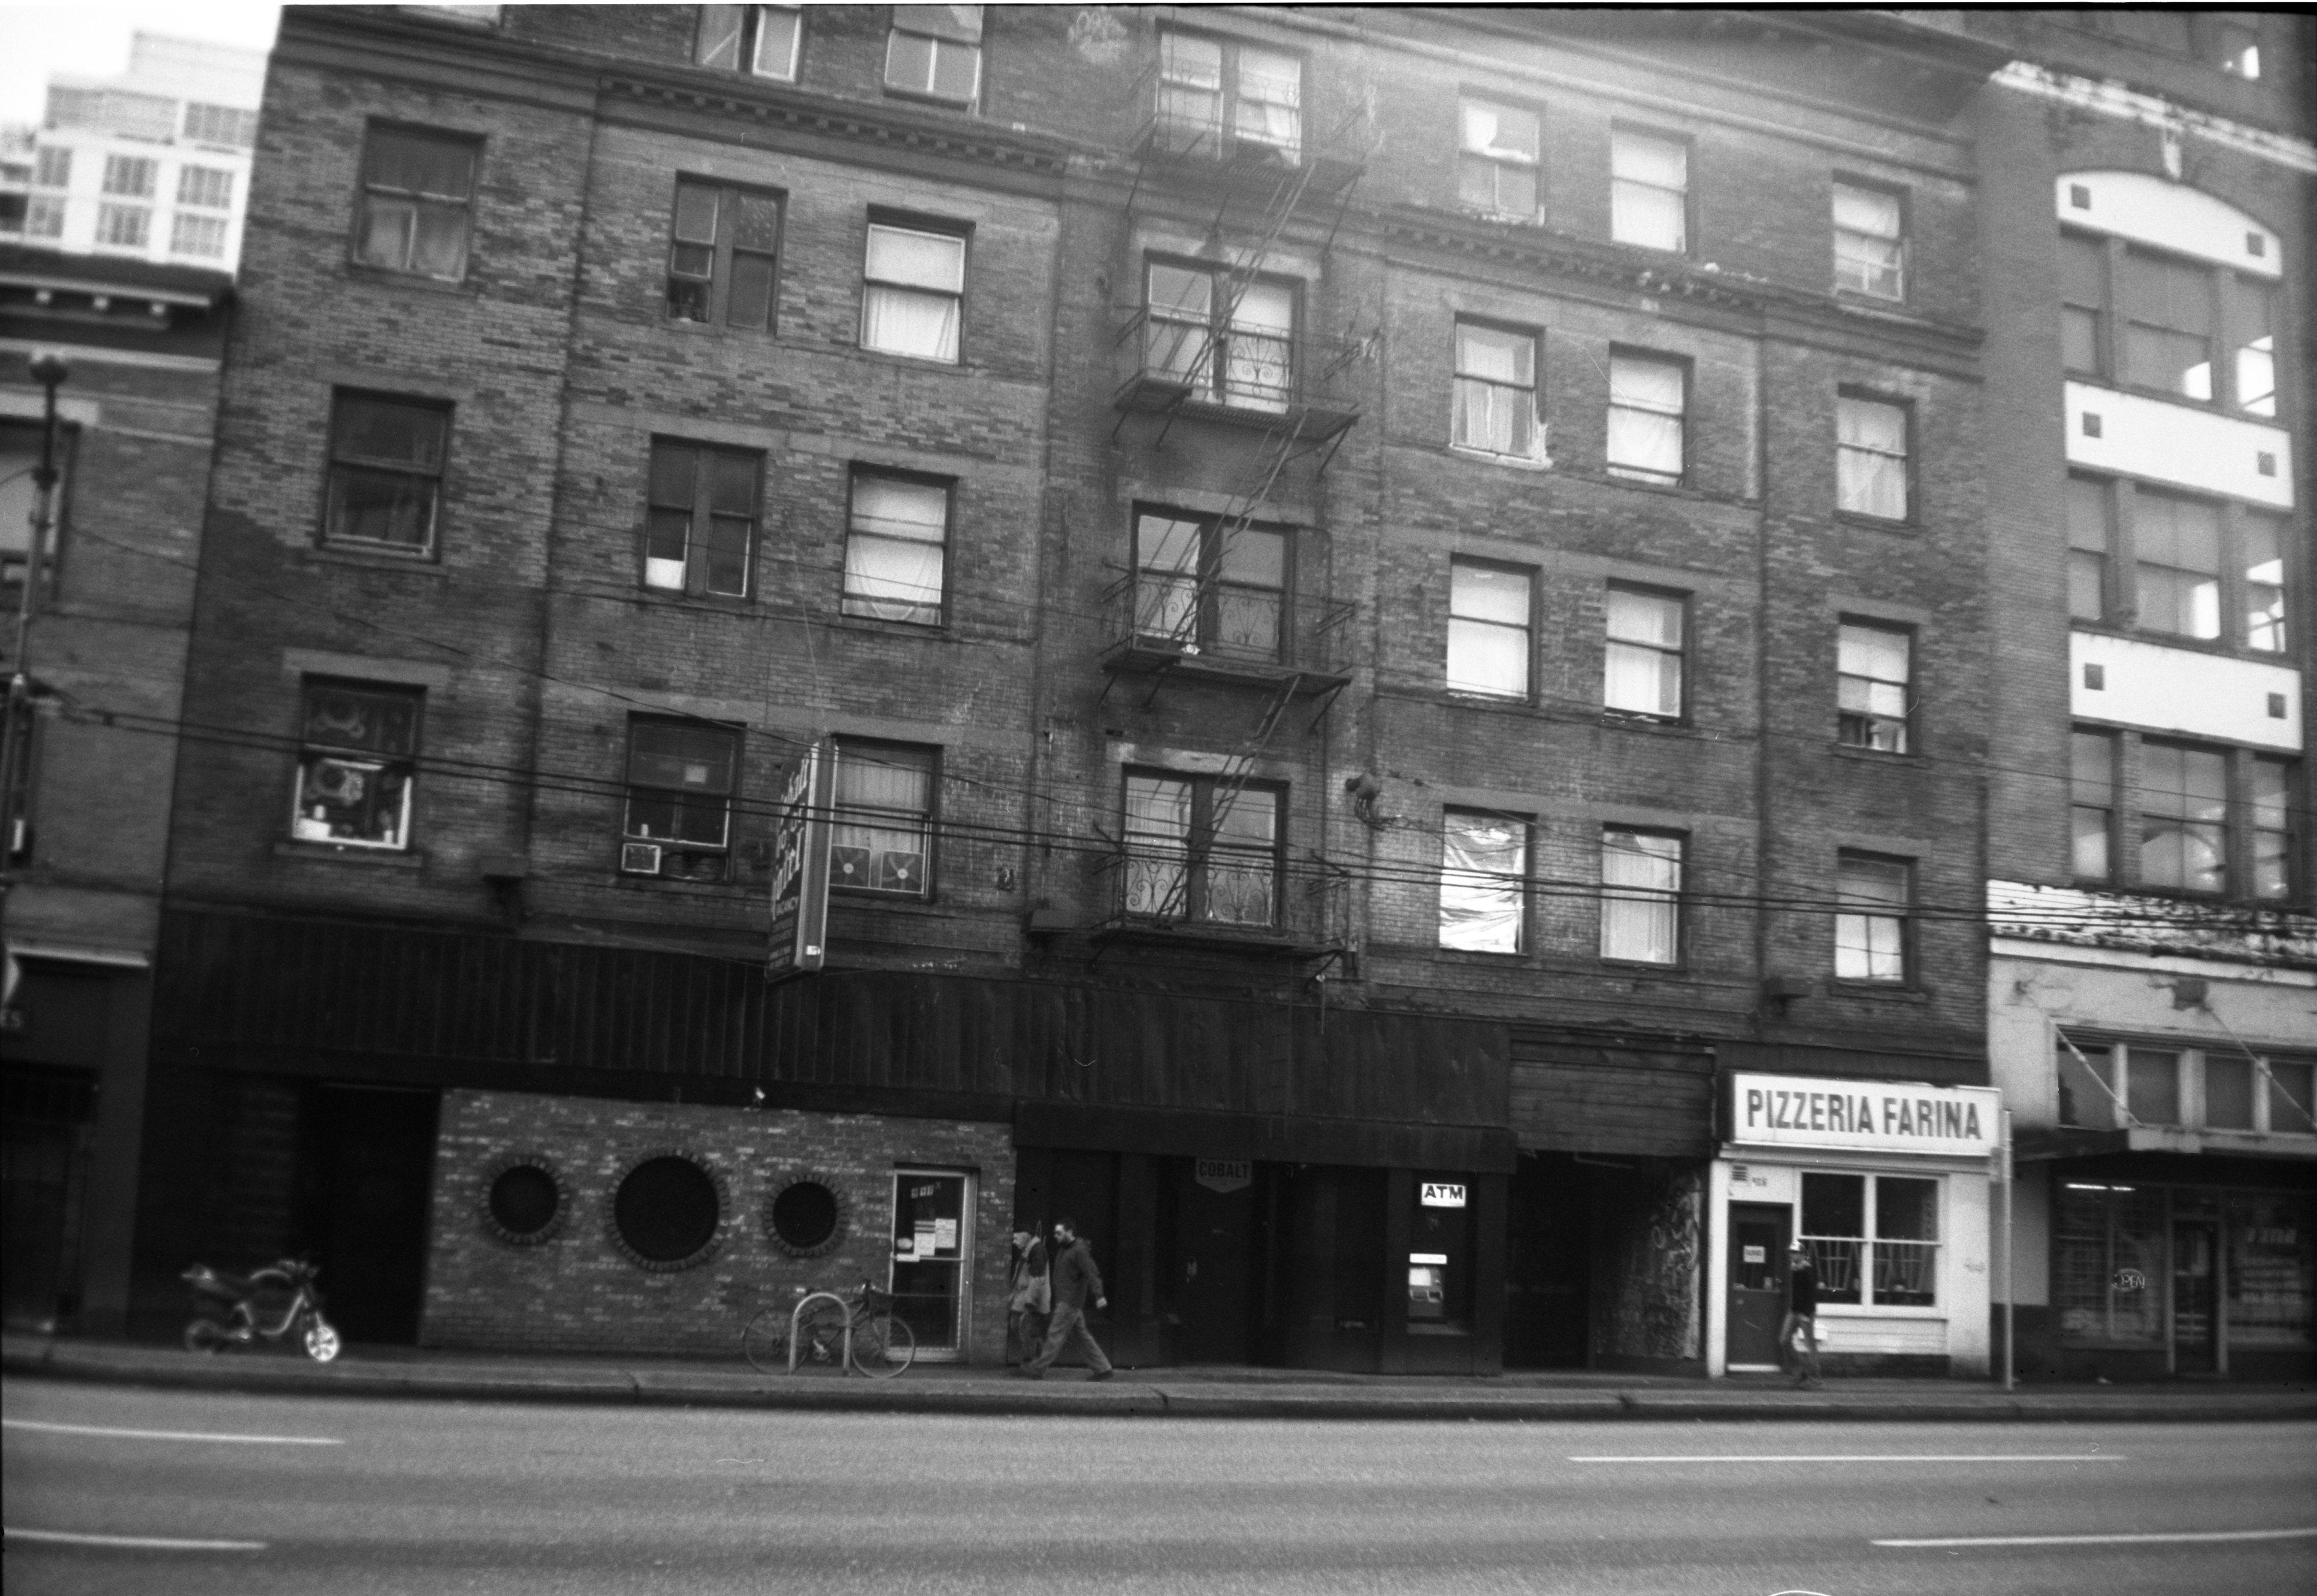
black and white, architecture, road, street, house, city, film, cityscape, downtown, analog, facade, monochrome, tower block, pizza, hotel, infrastructure, brickbuilding, atm, bricks, 120, oldbuilding, 620, mediumformat, shape, analogue, boxcamera, kodaktrix400, kodakbrownie, brownie, neighbourhood, cobalt, 4x6, mainstreetvancouver, pizzerian, urban area, monochrome photography, residential area, human settlement